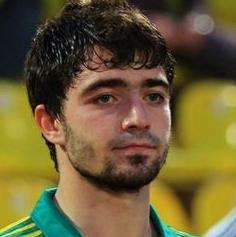
Age: 24